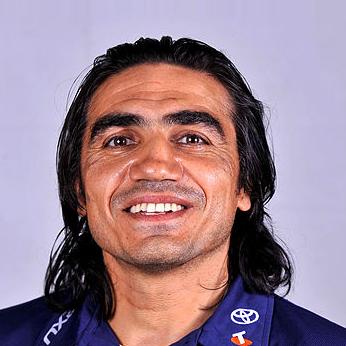
Age: 41